Indiana Medical History Museum

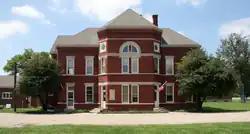

The Indiana Medical History Museum is an Indianapolis monument to the beginning of psychiatric medical research. It is located on the grounds of what was formerly Central Indiana Hospital for the Insane, later shortened to Central State Hospital. It was placed on the National Register of Historic Places on April 25, 1972, as the Old Pathology Building.